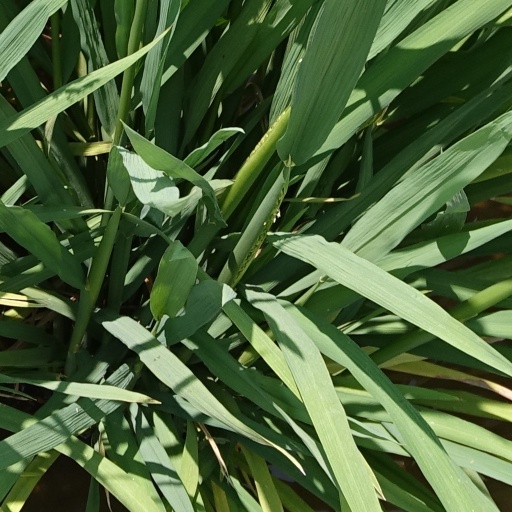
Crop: rice